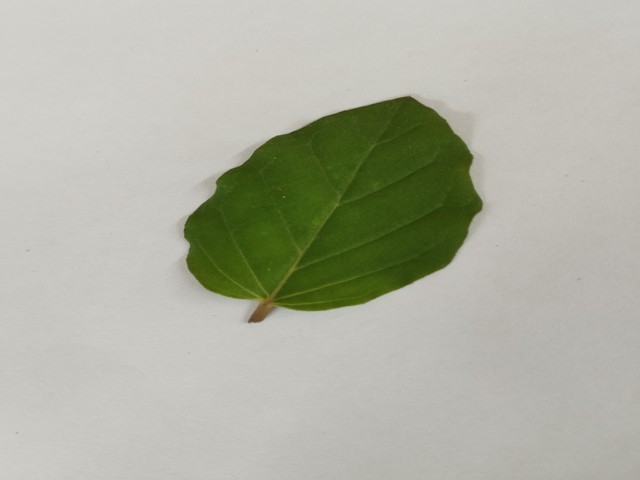
Plant: punarnava